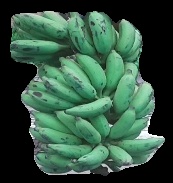
Variety: elakki-bale
Grade: grade3